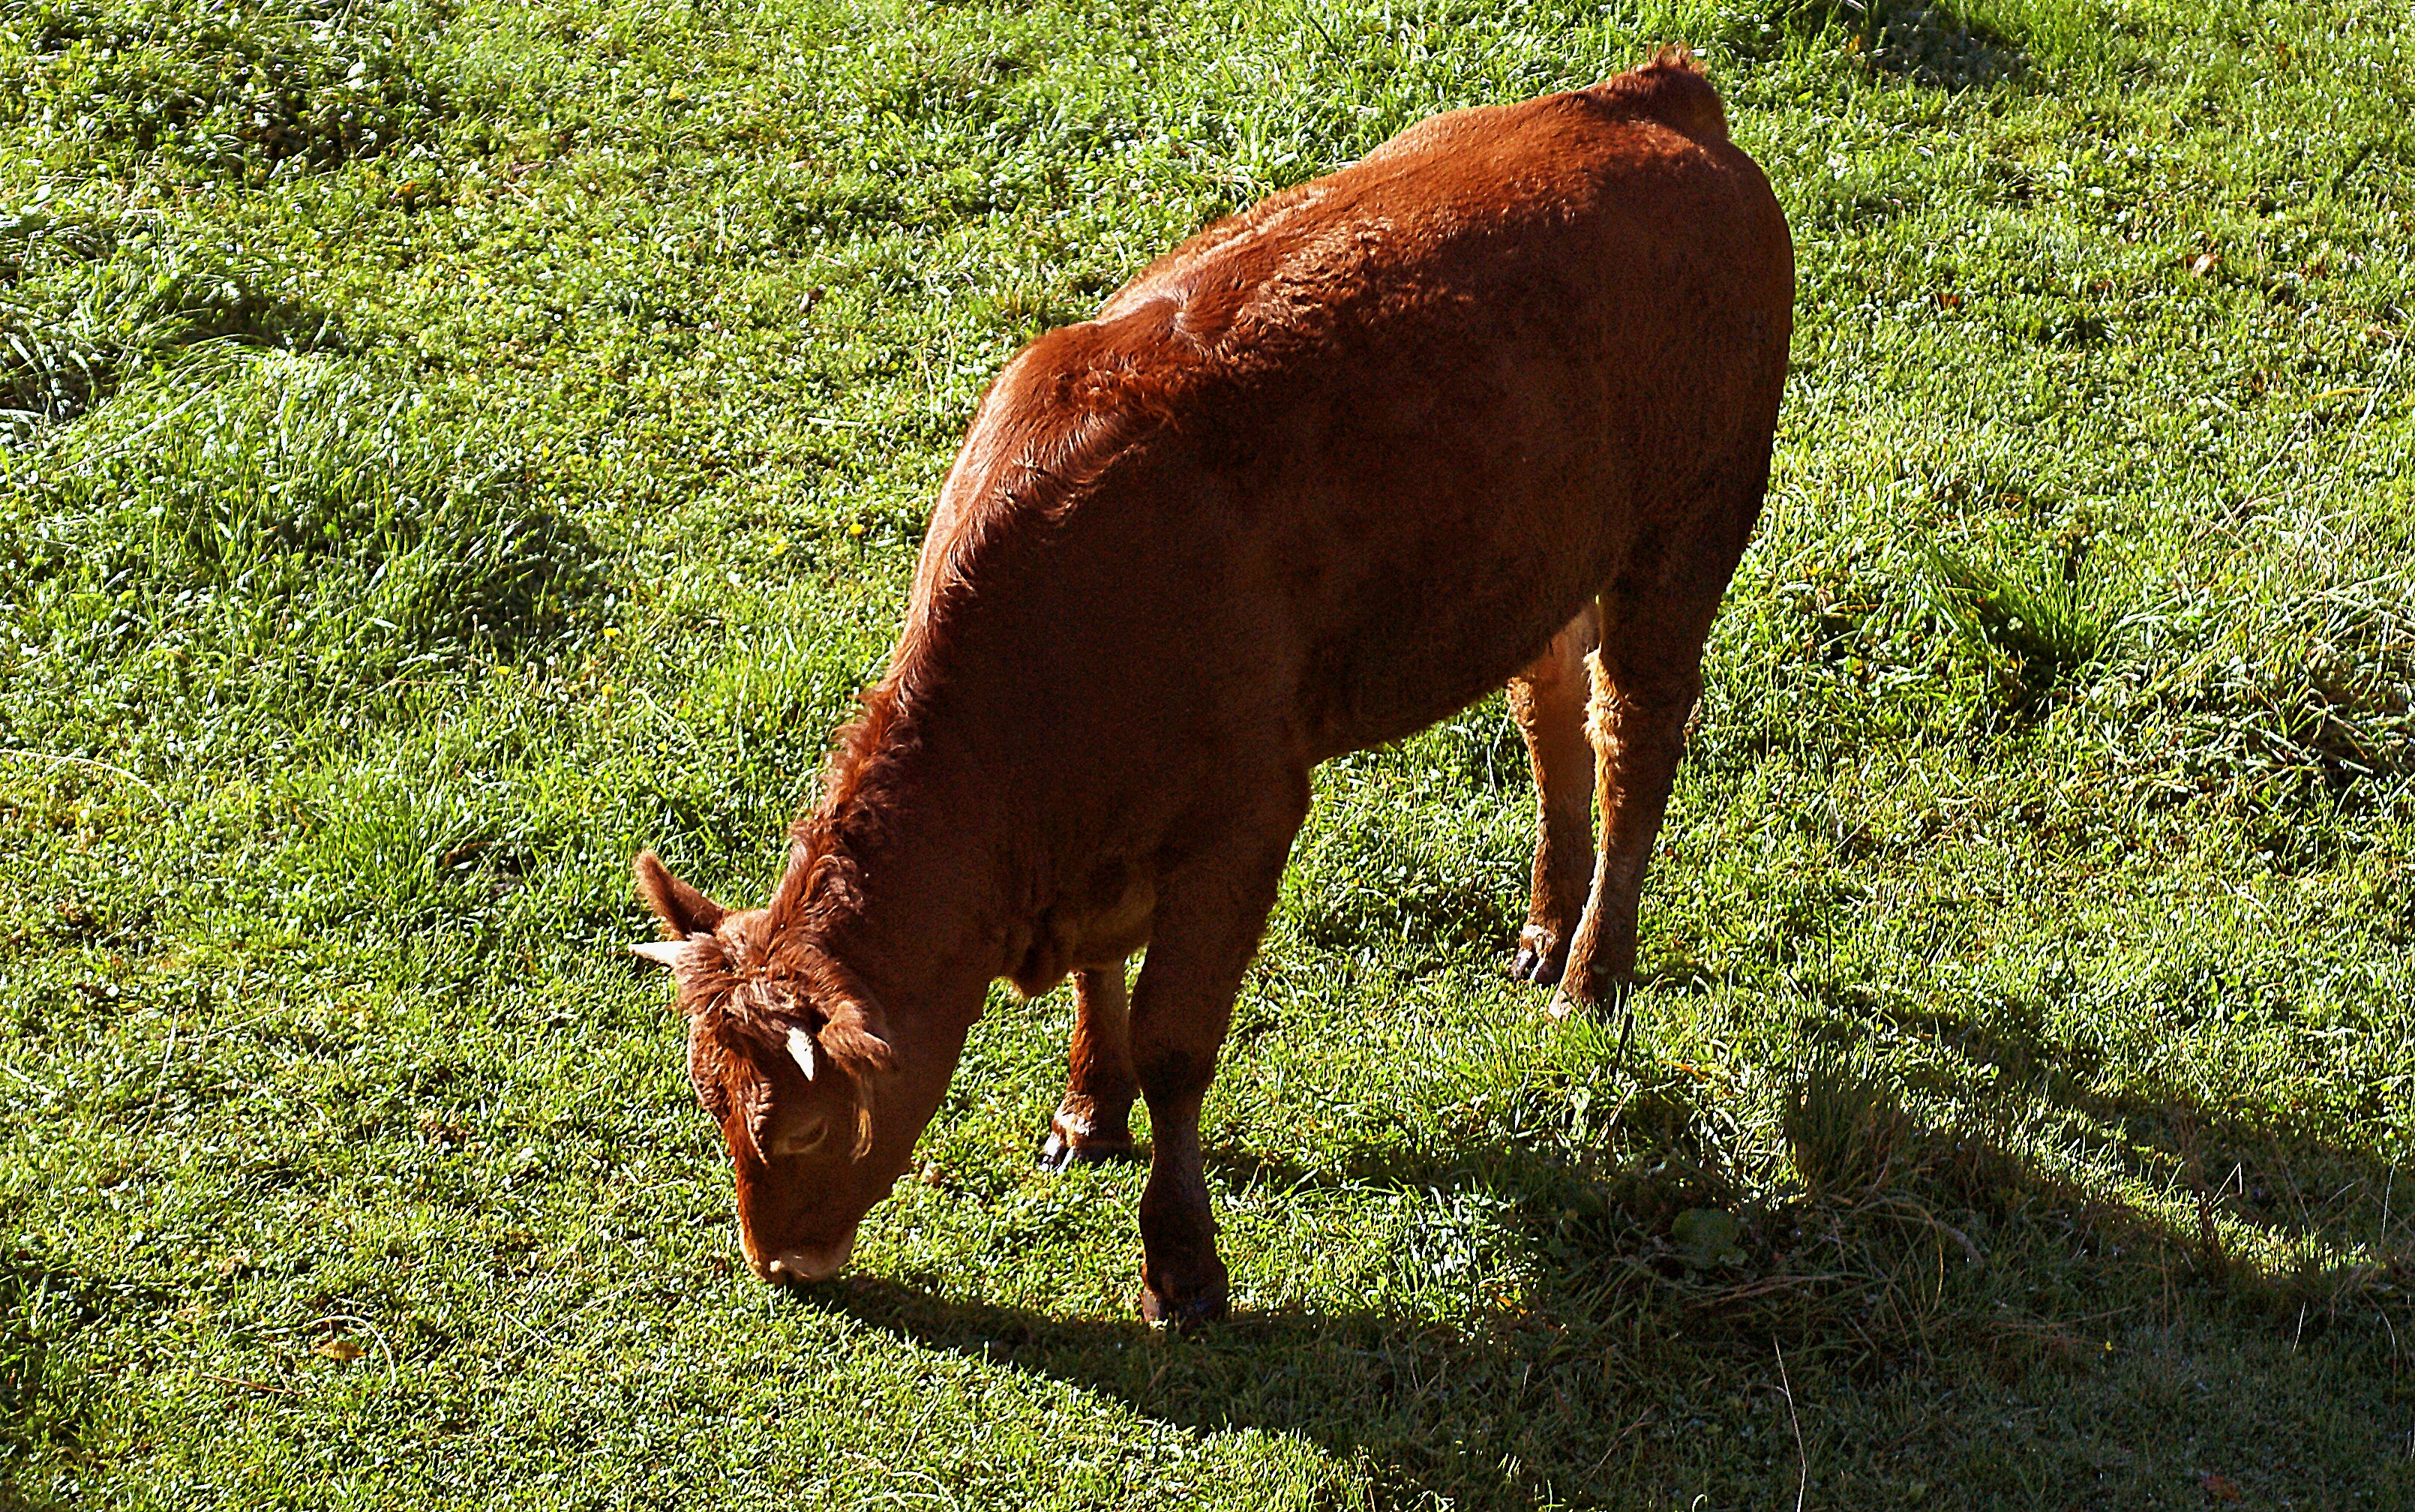
grass, field, farm, meadow, prairie, animal, wildlife, green, cow, red, pasture, grazing, brown, mammal, fauna, eating, kennel, breed, fodder, heifer, rural area, pasture land, single animal, cattle like mammal, young cow, polish race